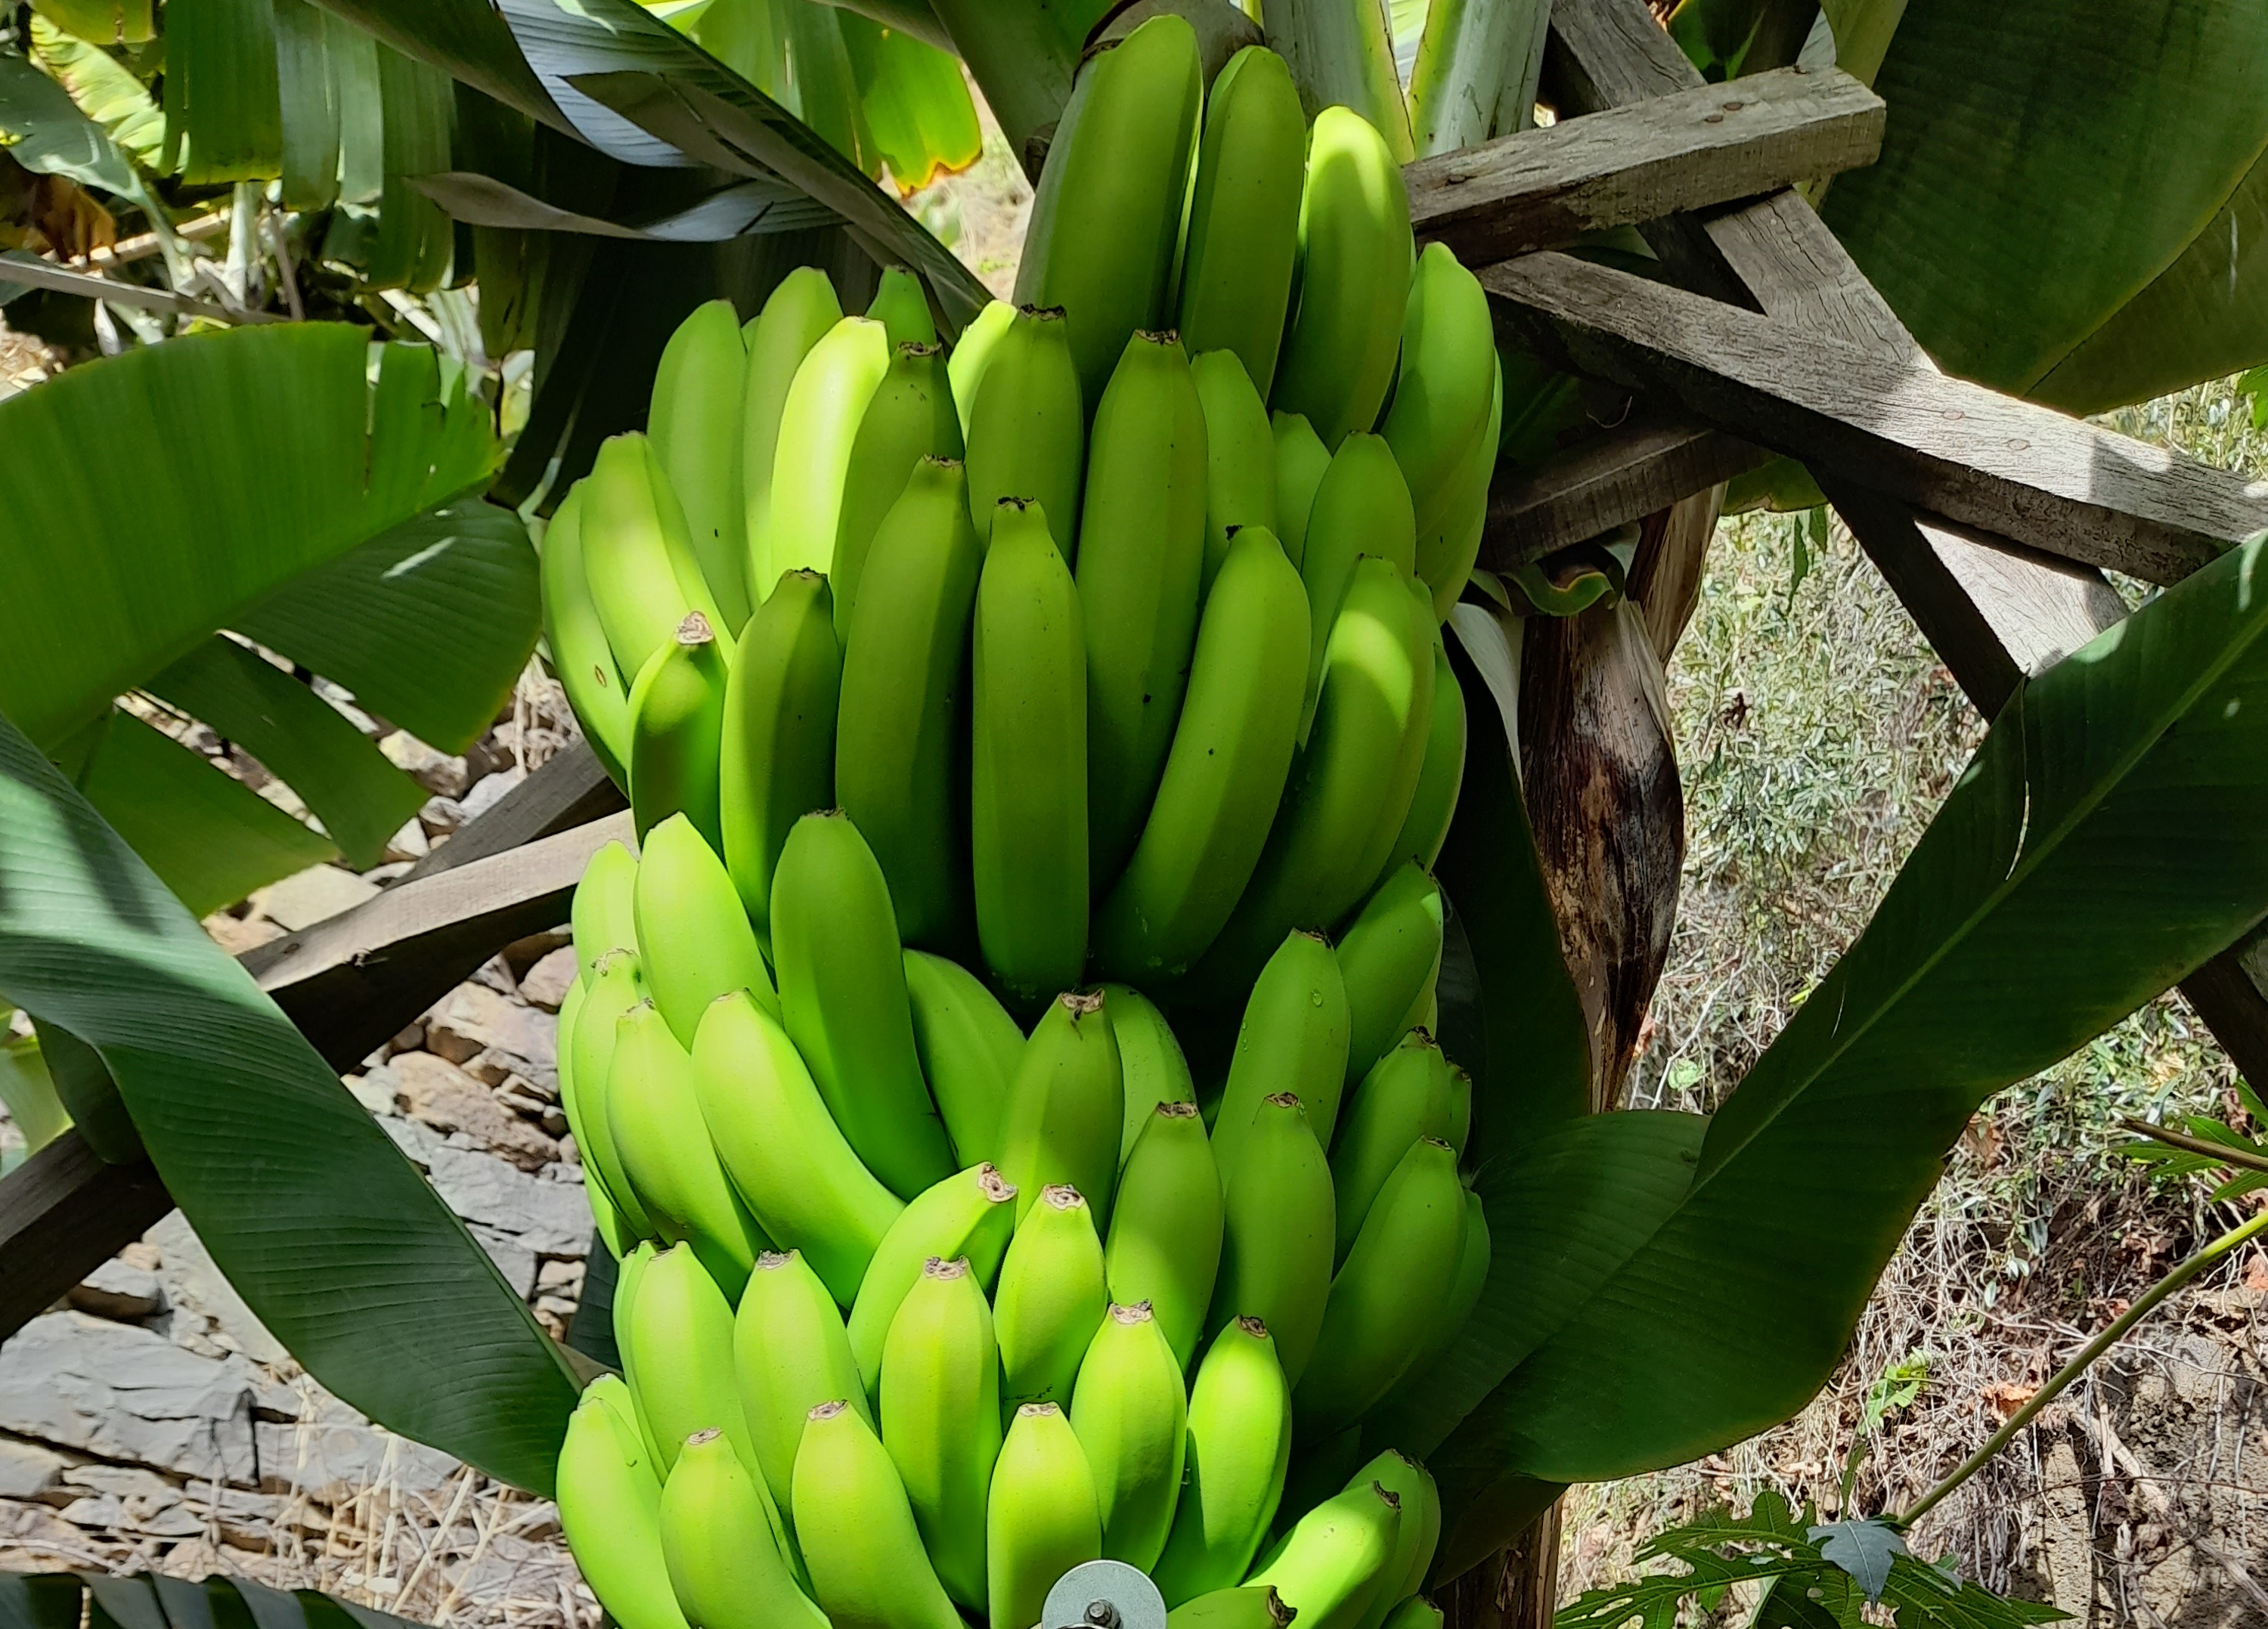
Label: Cut